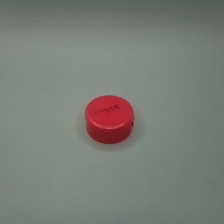
Color: red/orange/pink/fuchsia/brown
Cap type: flip-top cap